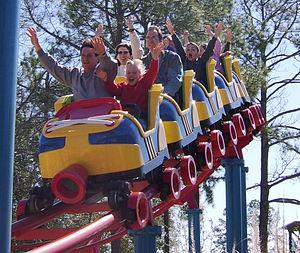
Le Junior Coaster de Vekoma est un modèle de montagnes russes en acier construit par Vekoma. Il est souvent appelé Roller Skater puisque la plupart des trains ressemblent à des patins à roulettes.
Jazzland devenu Six Flags New Orleans
Wild Adventures est un parc à thèmes et un parc zoologique situé à 8 kilomètres de Valdosta, en Géorgie, aux États-Unis. Il est dirigé par Herschend Family Entertainment Corporation.